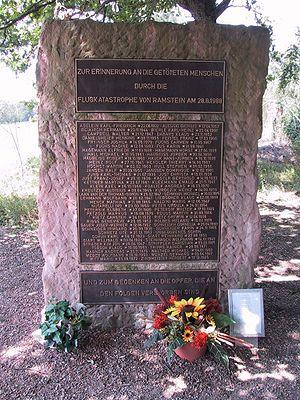
L'accident de Ramstein est une des plus grandes catastrophes aériennes ayant eu lieu à l'occasion d’un meeting aérien.